Cesare Airaghi

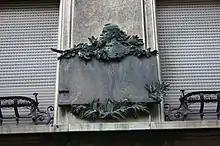
A commemorative plaque on the birthplace of Cesare Airaghi in Via Bigli, Milan.

On 13 January 1896, Airaghi was called to Eritrea to participate in the First Italo-Ethiopian War as he commanded the 6th African Infantry Regiment as part of the 2nd Brigade of the Right column. On the evening of 29 February, Airaghi began his march towards Adwa, reaching the Rebbi Arienni on March 1. During the Battle of Adwa, he conducted repeated assaults on the Ethiopian forces with enthusiasm and courage. Despite his success at keeping the Ethiopian forces back, they were beginning to outnumber Airaghi's regiment and they surrounded and he was killed in the fighting. Airaghi was posthumously awarded the Gold Medal of Military Valor on 1 March 1896, for his command at Adwa and a plaque was placed in Milan in memory.